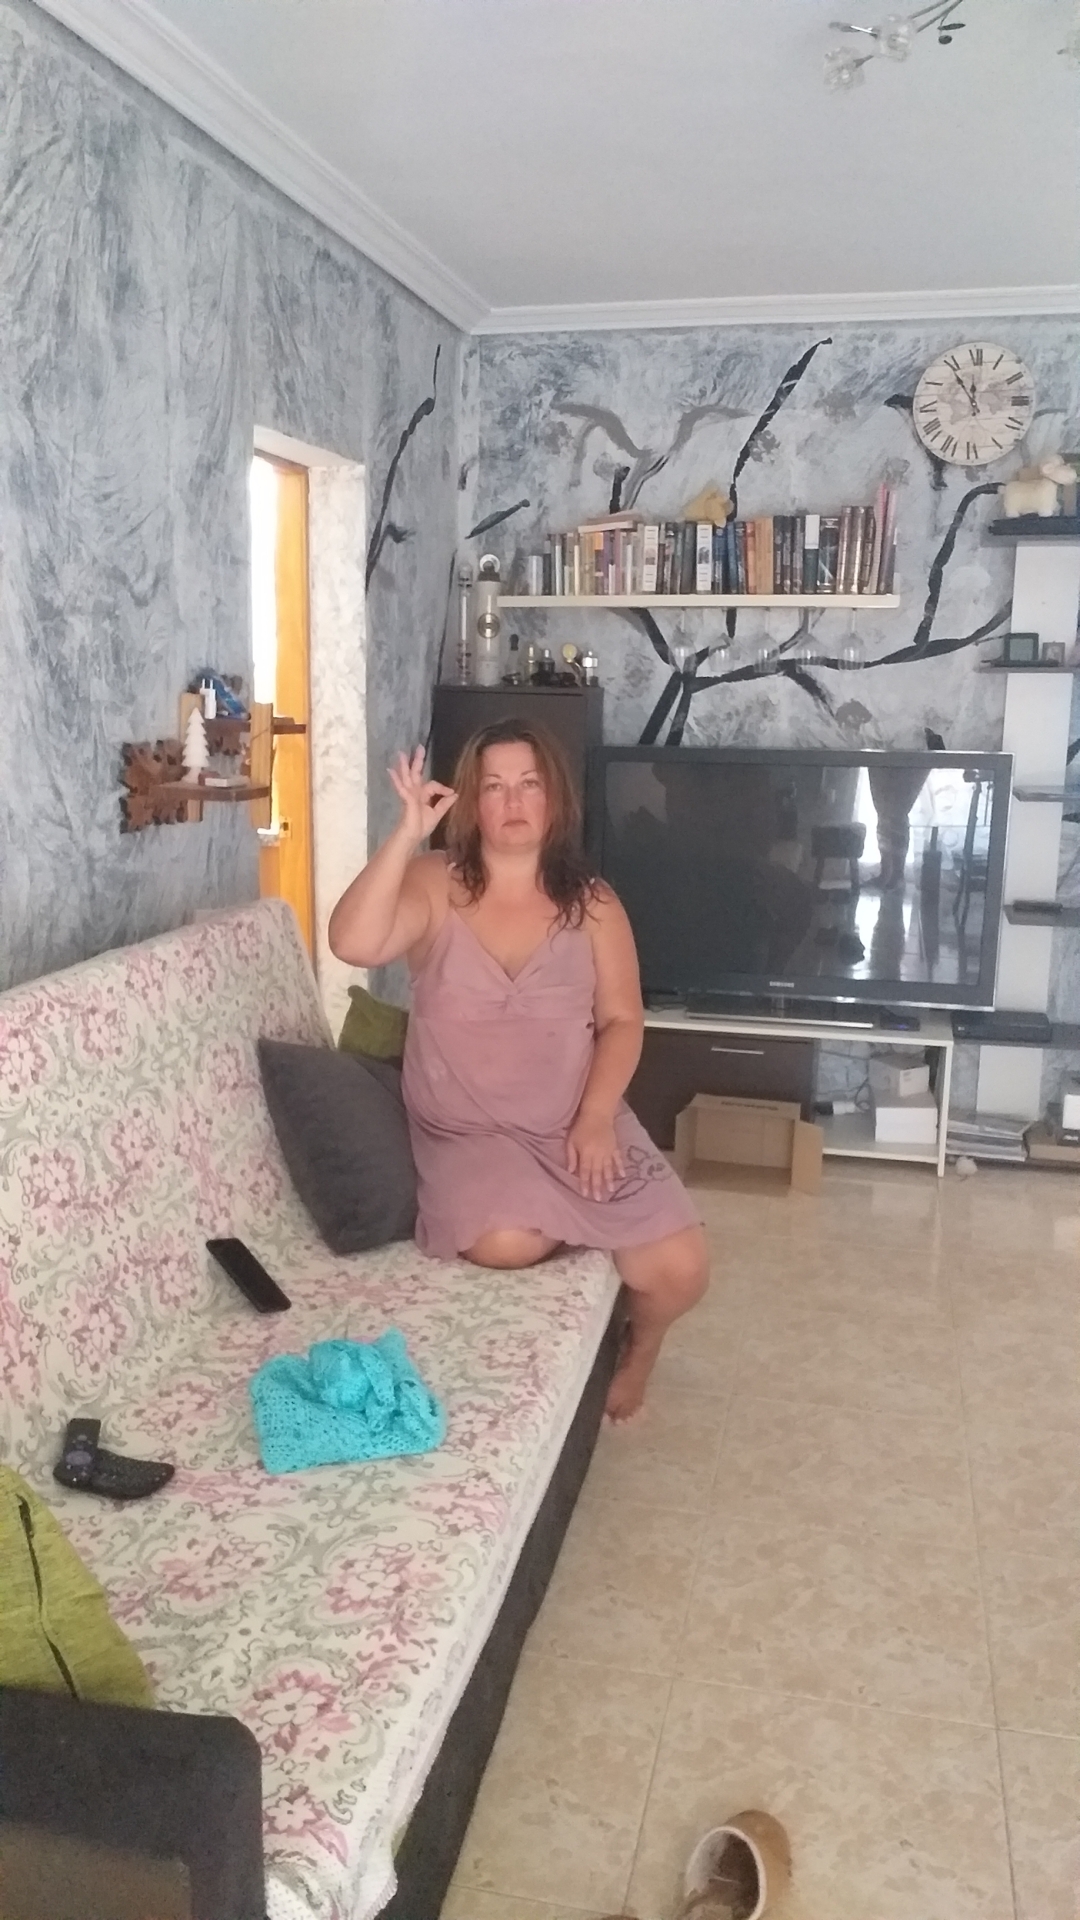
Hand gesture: ok